Chaunté Lowe

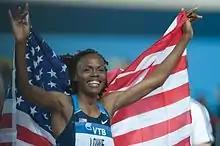
Lowe celebrating her win at the 2012 World Indoor Championships

Lowe capped a successful 2012 Indoor season by winning the USA Indoor Championship at Albuquerque, New Mexico, on February 26, with a new national record of : That broke the American indoor, and Championship meet, mark of 2.01 (6' 7.25") established at the 1998 USA Indoor Championship meet by Tisha Waller. Lowe won the competition as the only jumper to clear 1.93 (6'4"), then went on to clear 1.96, 1.99, scaled 2.02 on her third attempt, and made three attempts at 2.04. She set a meet record at the Drake Relays in April with a jump of 1.98 m. On March 10, she topped this successful indoor season by becoming World Indoor Champion at the IAAF World Indoor Championships on in Istanbul being the only one to clear 1.98 m.